Circles of latitude between the 45th parallel north and the 50th parallel north

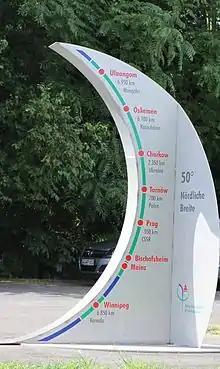
A sculpture at the Rhein-Main Regional Park in Germany showing Mainz and other cities around the world that lie along the 50th parallel north (distances not to scale)

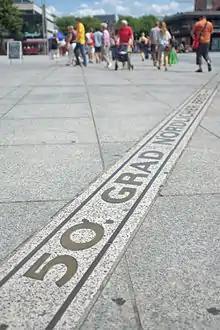
50th latitude mark in central Mainz, Germany

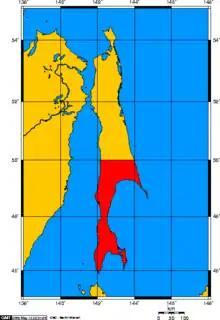
Sakhalin island between 1905 and 1945. The area south of the 50th parallel line was under Japanese control

Starting at the Prime Meridian and heading eastwards, the parallel 50° north passes through: